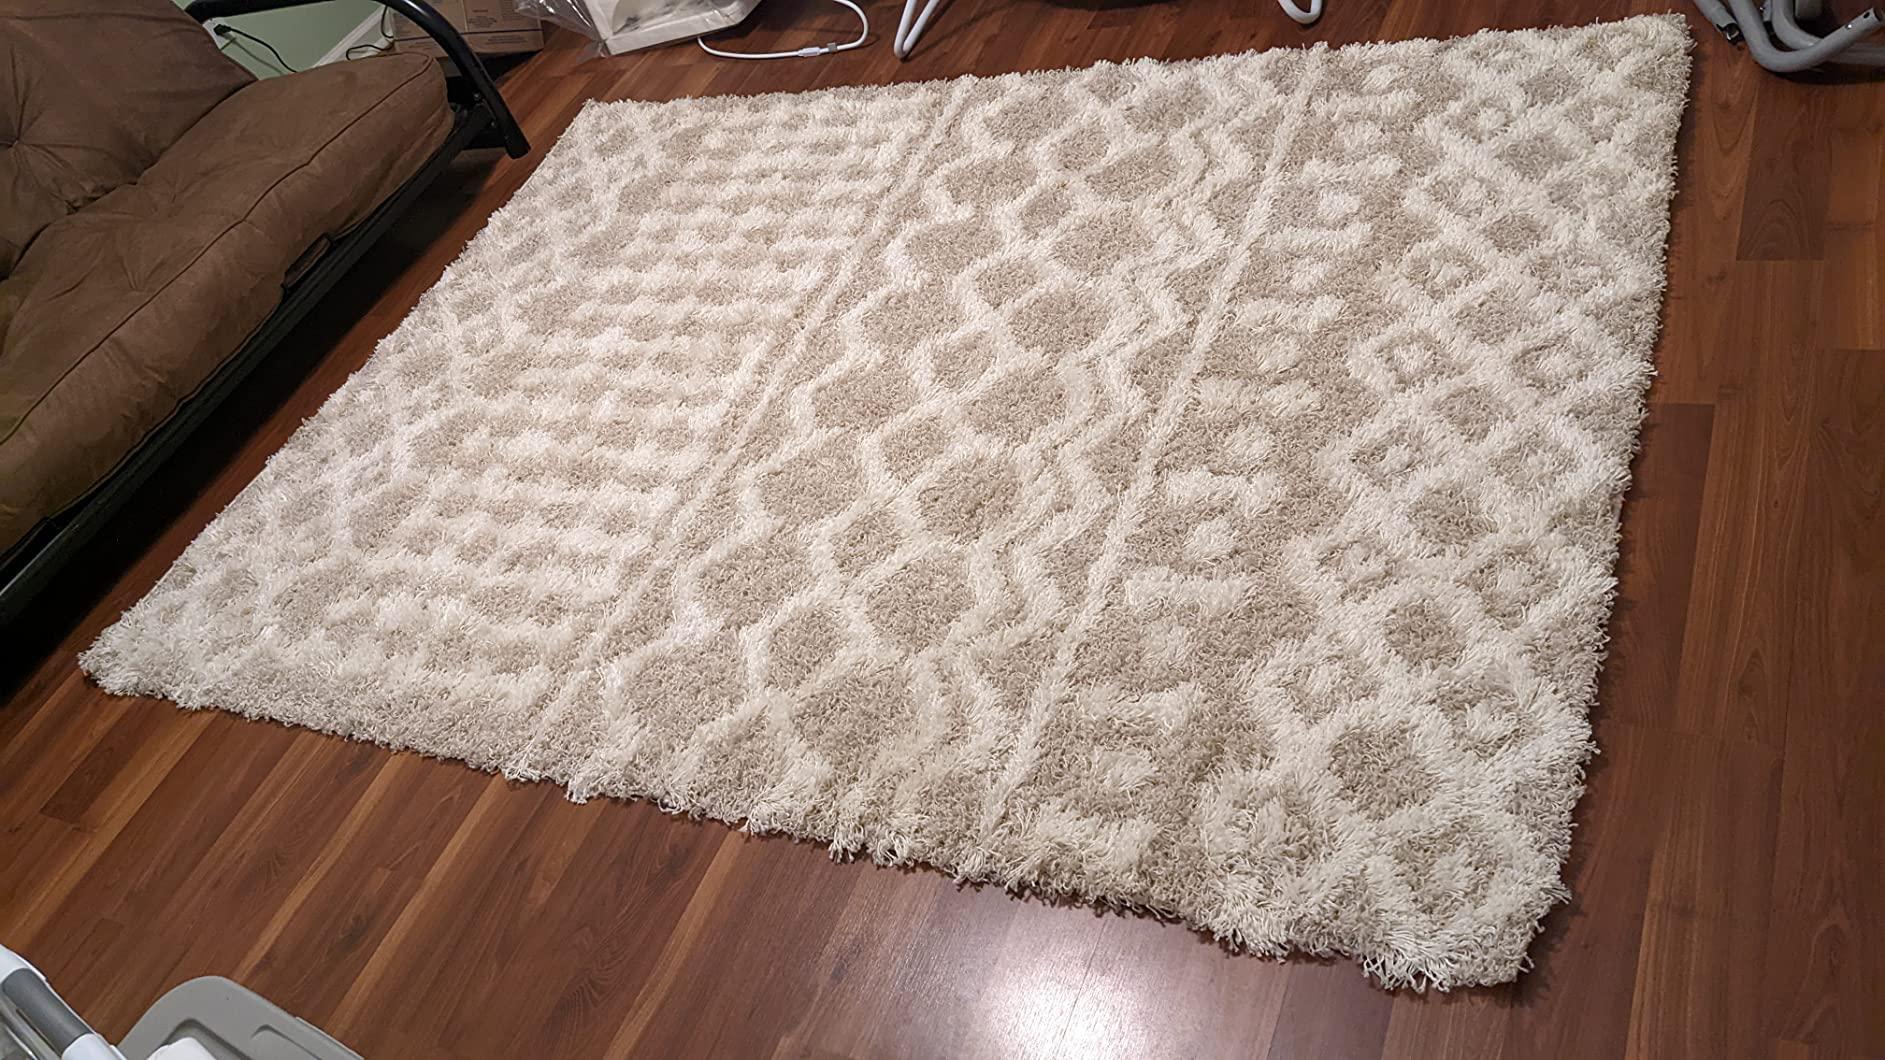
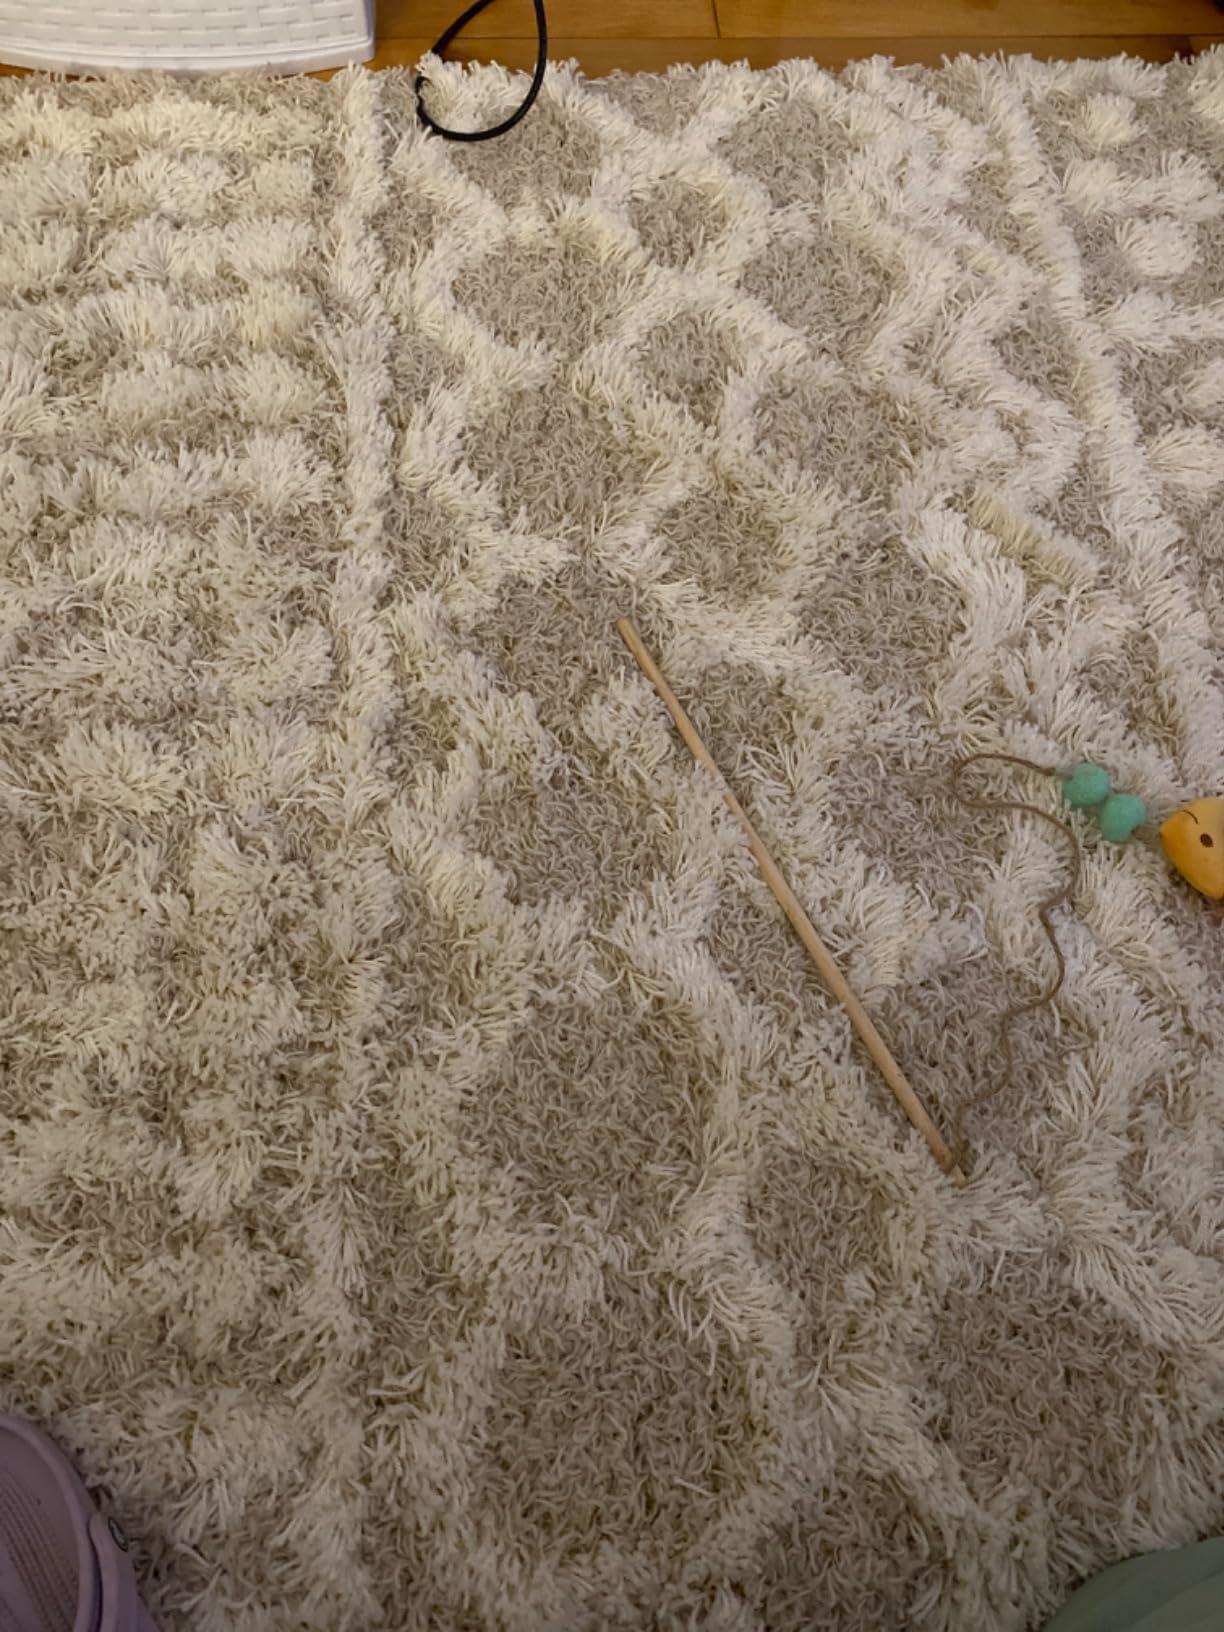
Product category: misc
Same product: yes